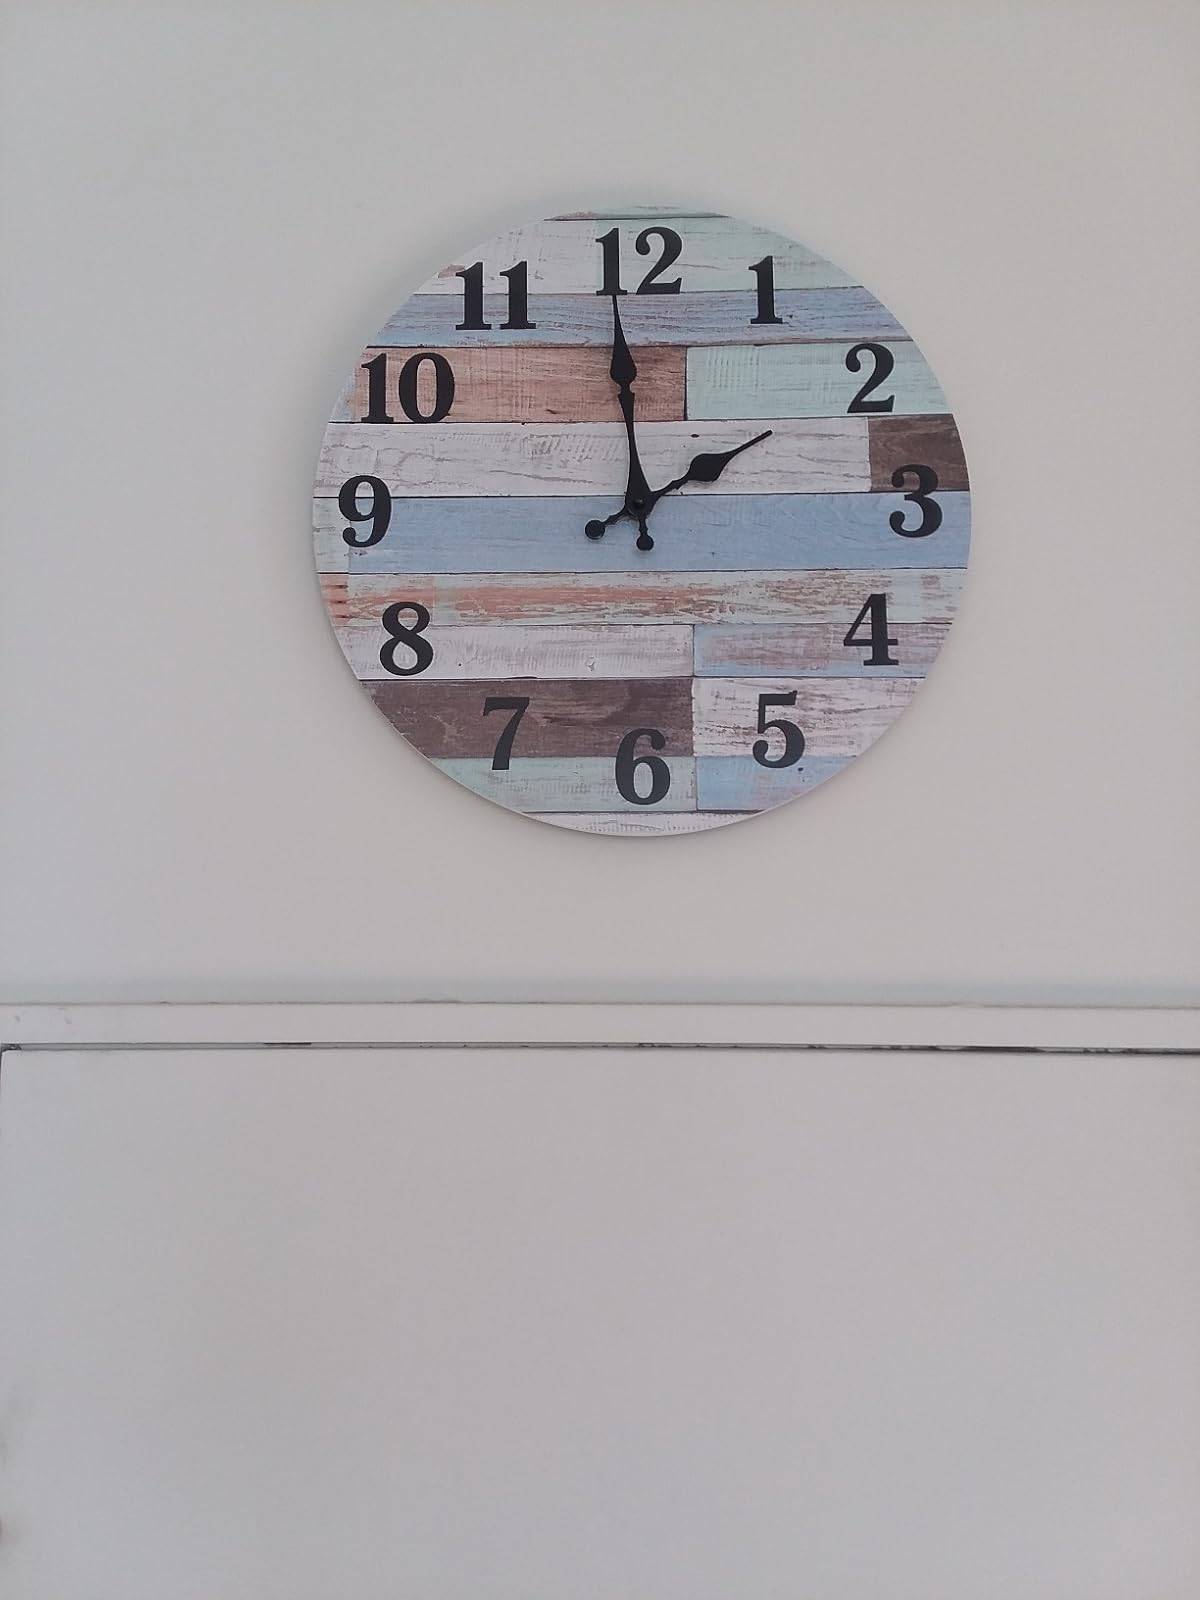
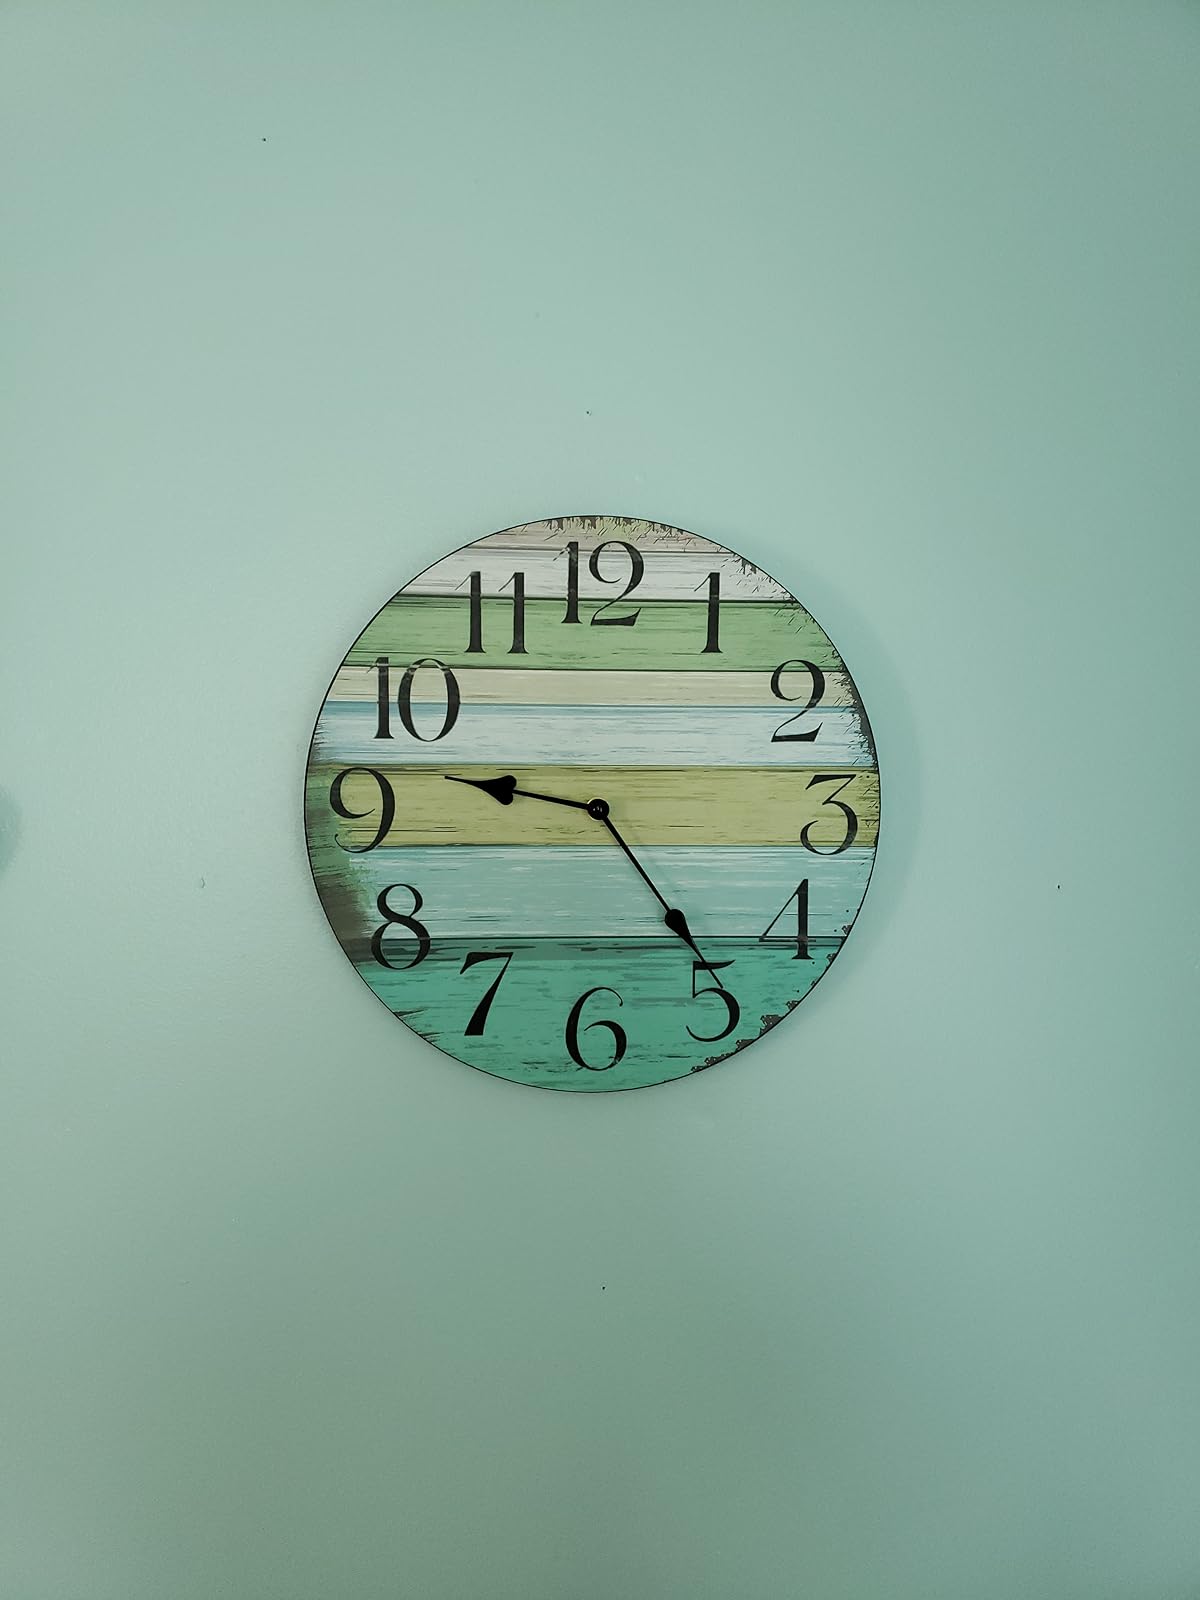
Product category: clock
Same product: no